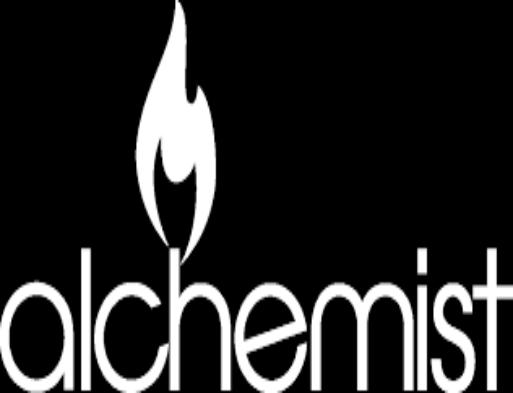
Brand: Alchemist
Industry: Clothes